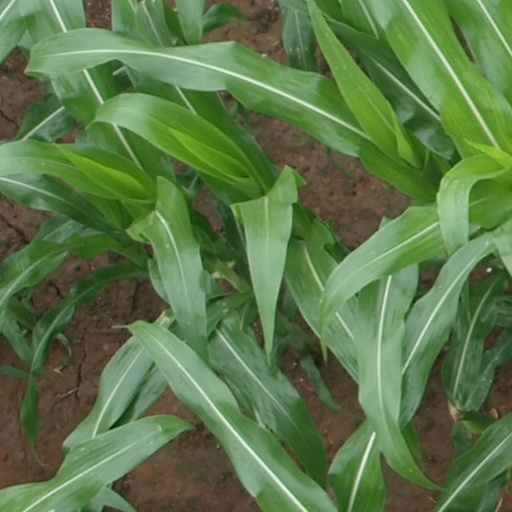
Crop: maize; corn